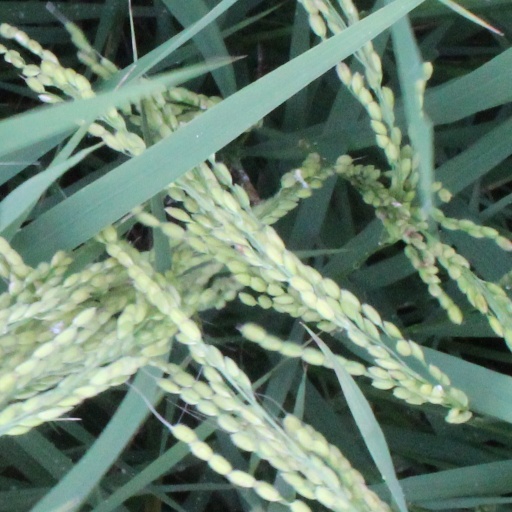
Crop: rice